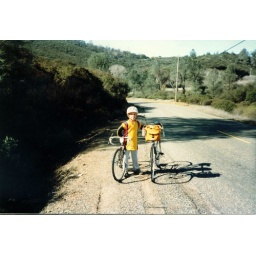
My son in training for a 300 mile bike tour